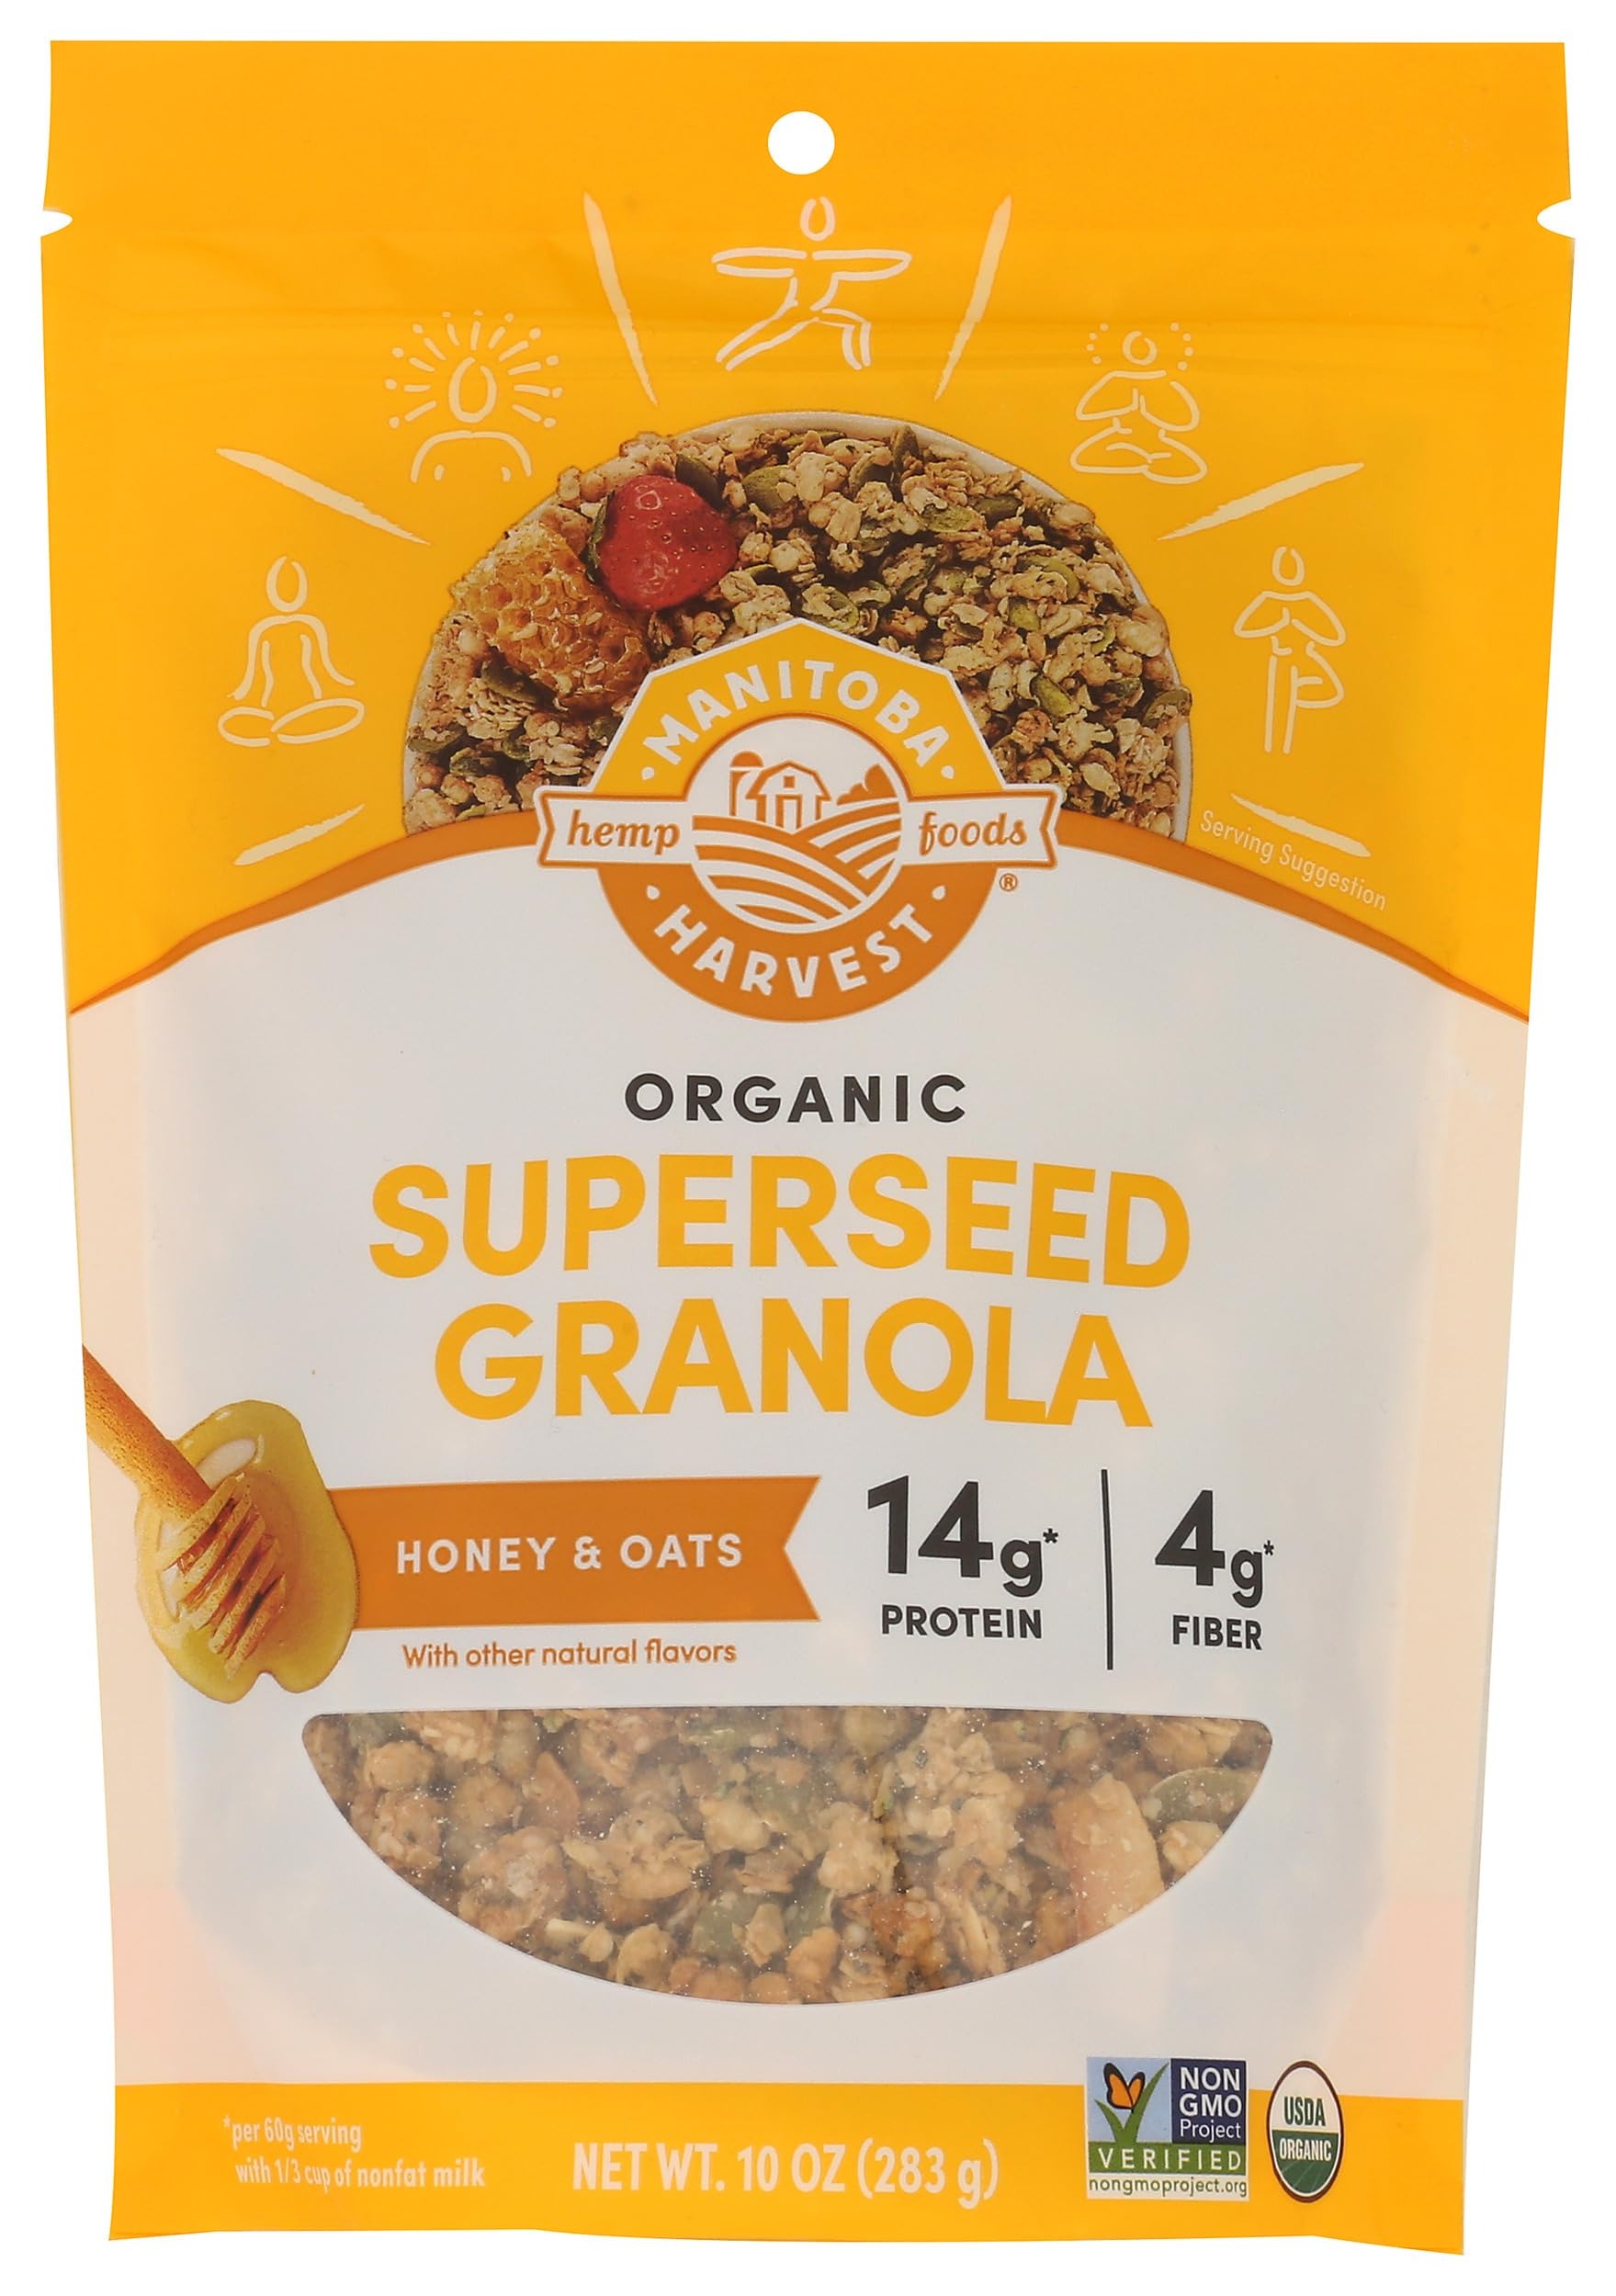
Item Name: MANITOBA HARVEST Organic Honey & Oats Hemp Yeah! Granola, 10 OZ
Bullet Point: Granola and Muesli
Value: 10.0
Unit: Ounce

Price: 6.14